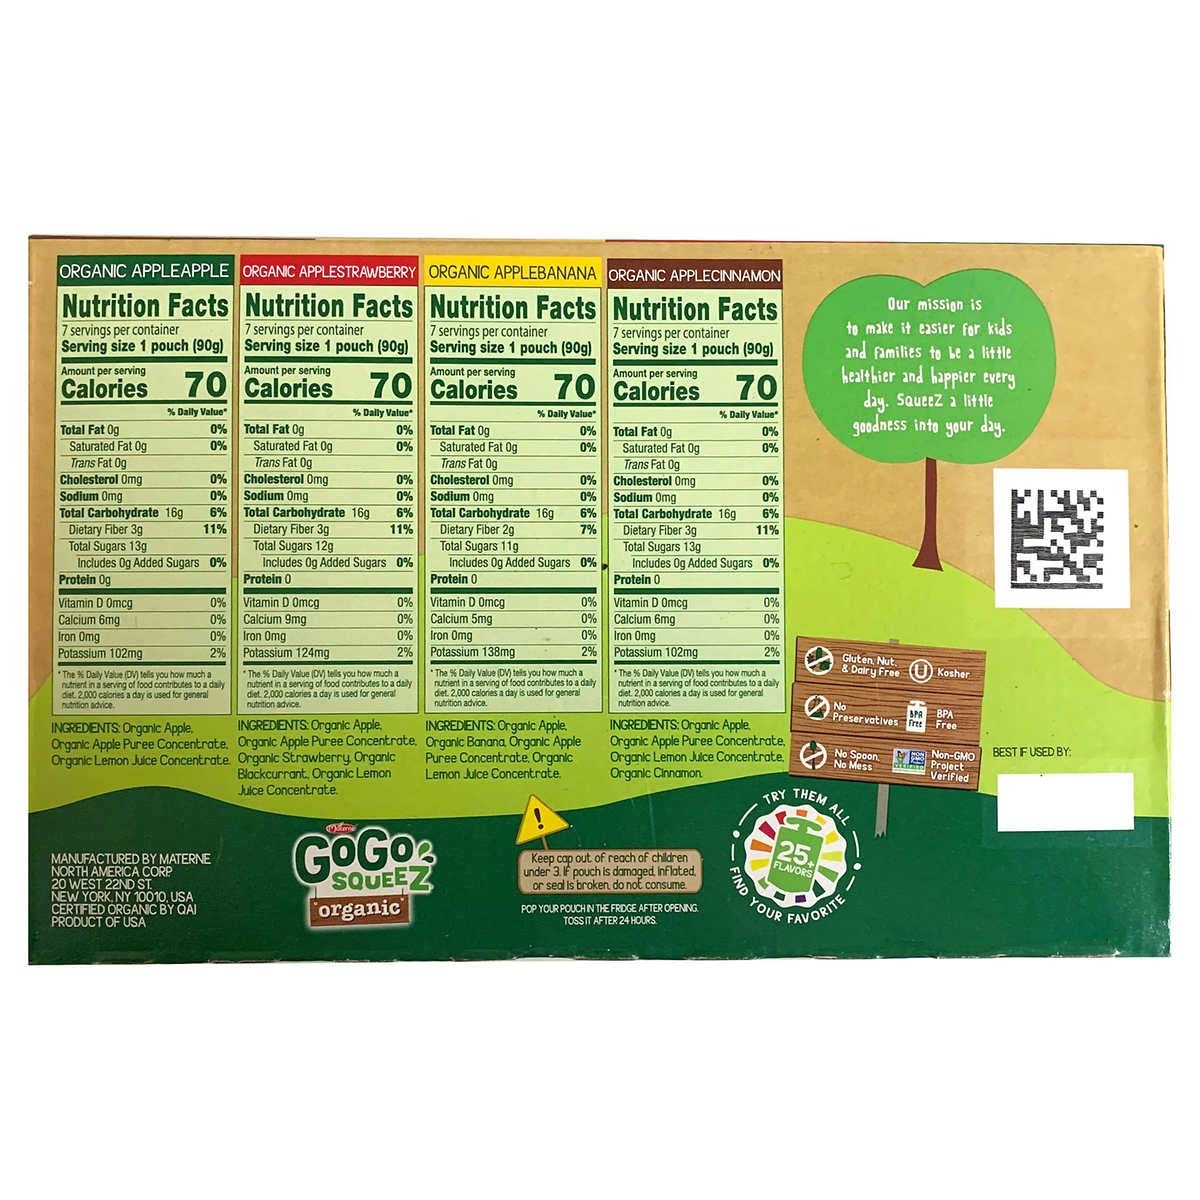
Item Name: GoGo SqueeZ Organic Applesauce, Variety Pack, 3.2 Ounce (28 Count)
Value: 1.0
Unit: Count

Price: 21.945